Castle of Shikigami III

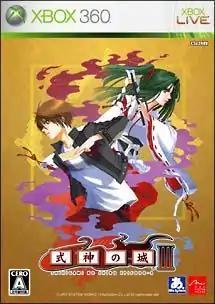
Japanese Xbox 360 box art

Castle of Shikigami III ("Shikigami no Shiro episode-3" or 式神の城 III in Japan) is a bullet hell released in Japan in video arcades in 2005, the Windows platform in 2006 and for the Xbox 360 and Wii in 2007. It is the fourth game in the "Shikigami no Shiro" series, following two shooters and a spin-off adventure game. The game was published in North America, for the Wii by Aksys Games with only an English voice dub. It was released on May 13, 2008.